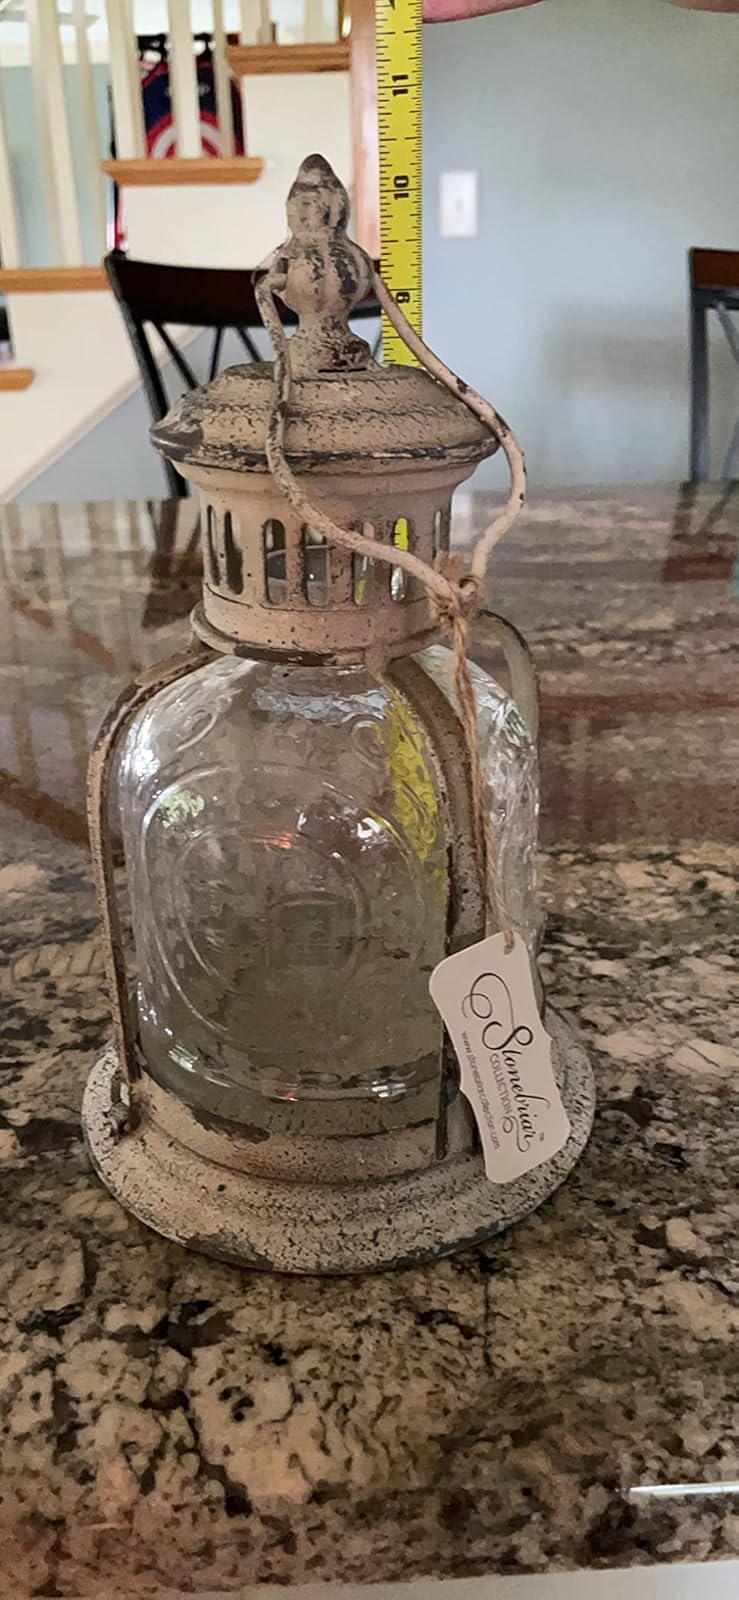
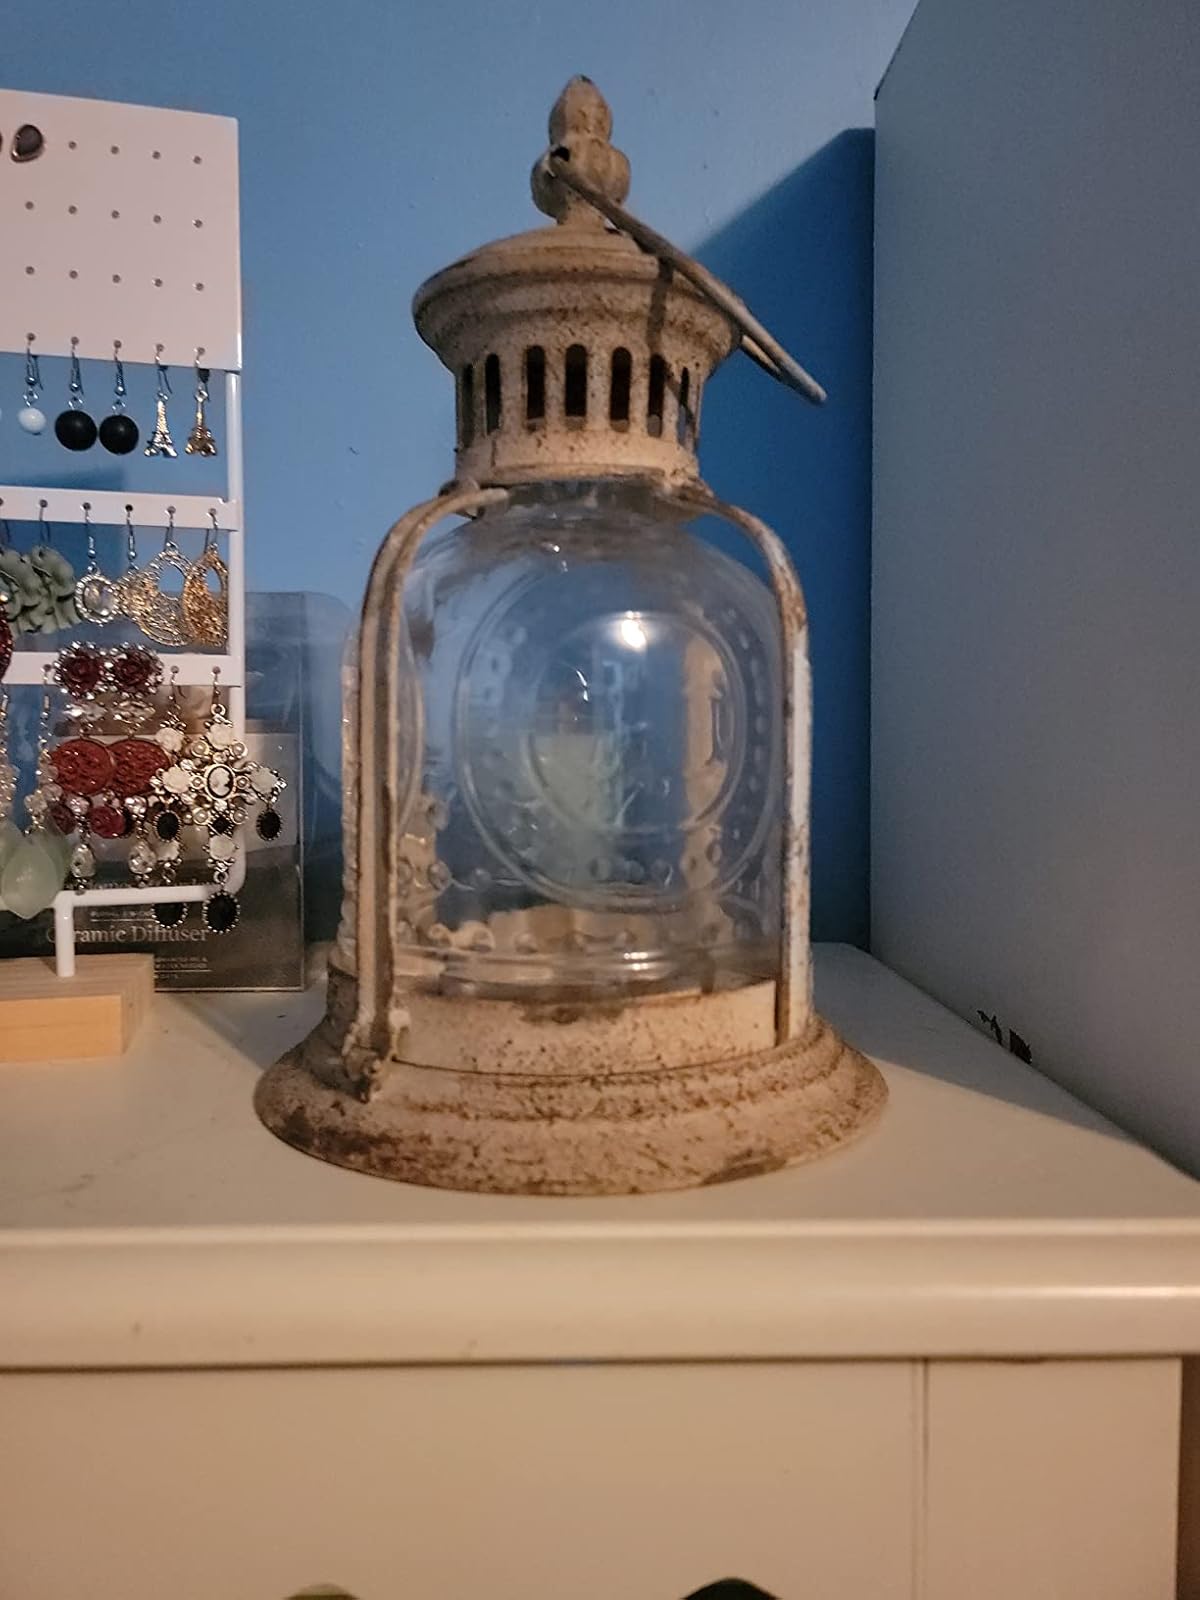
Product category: lantern
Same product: yes